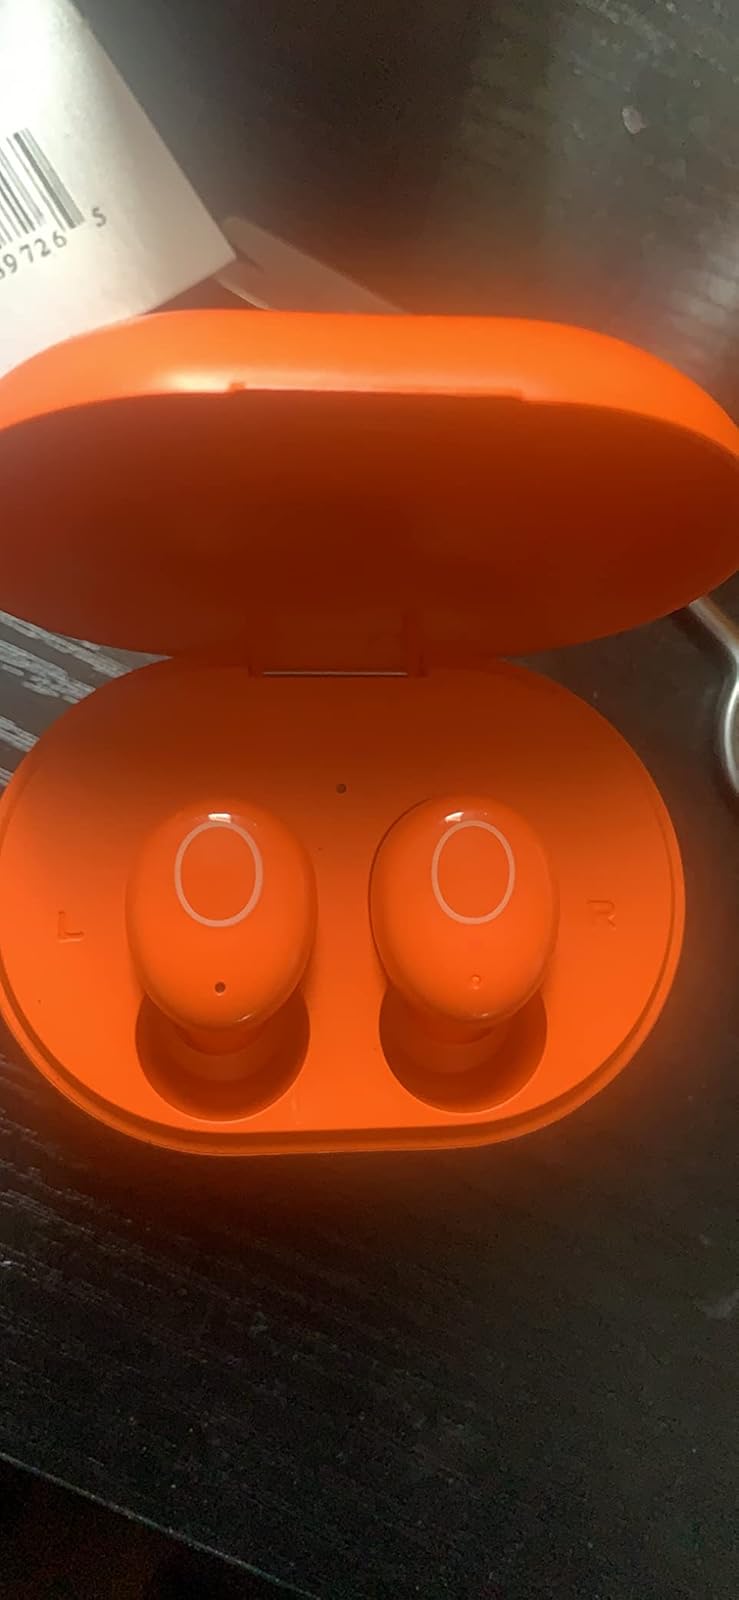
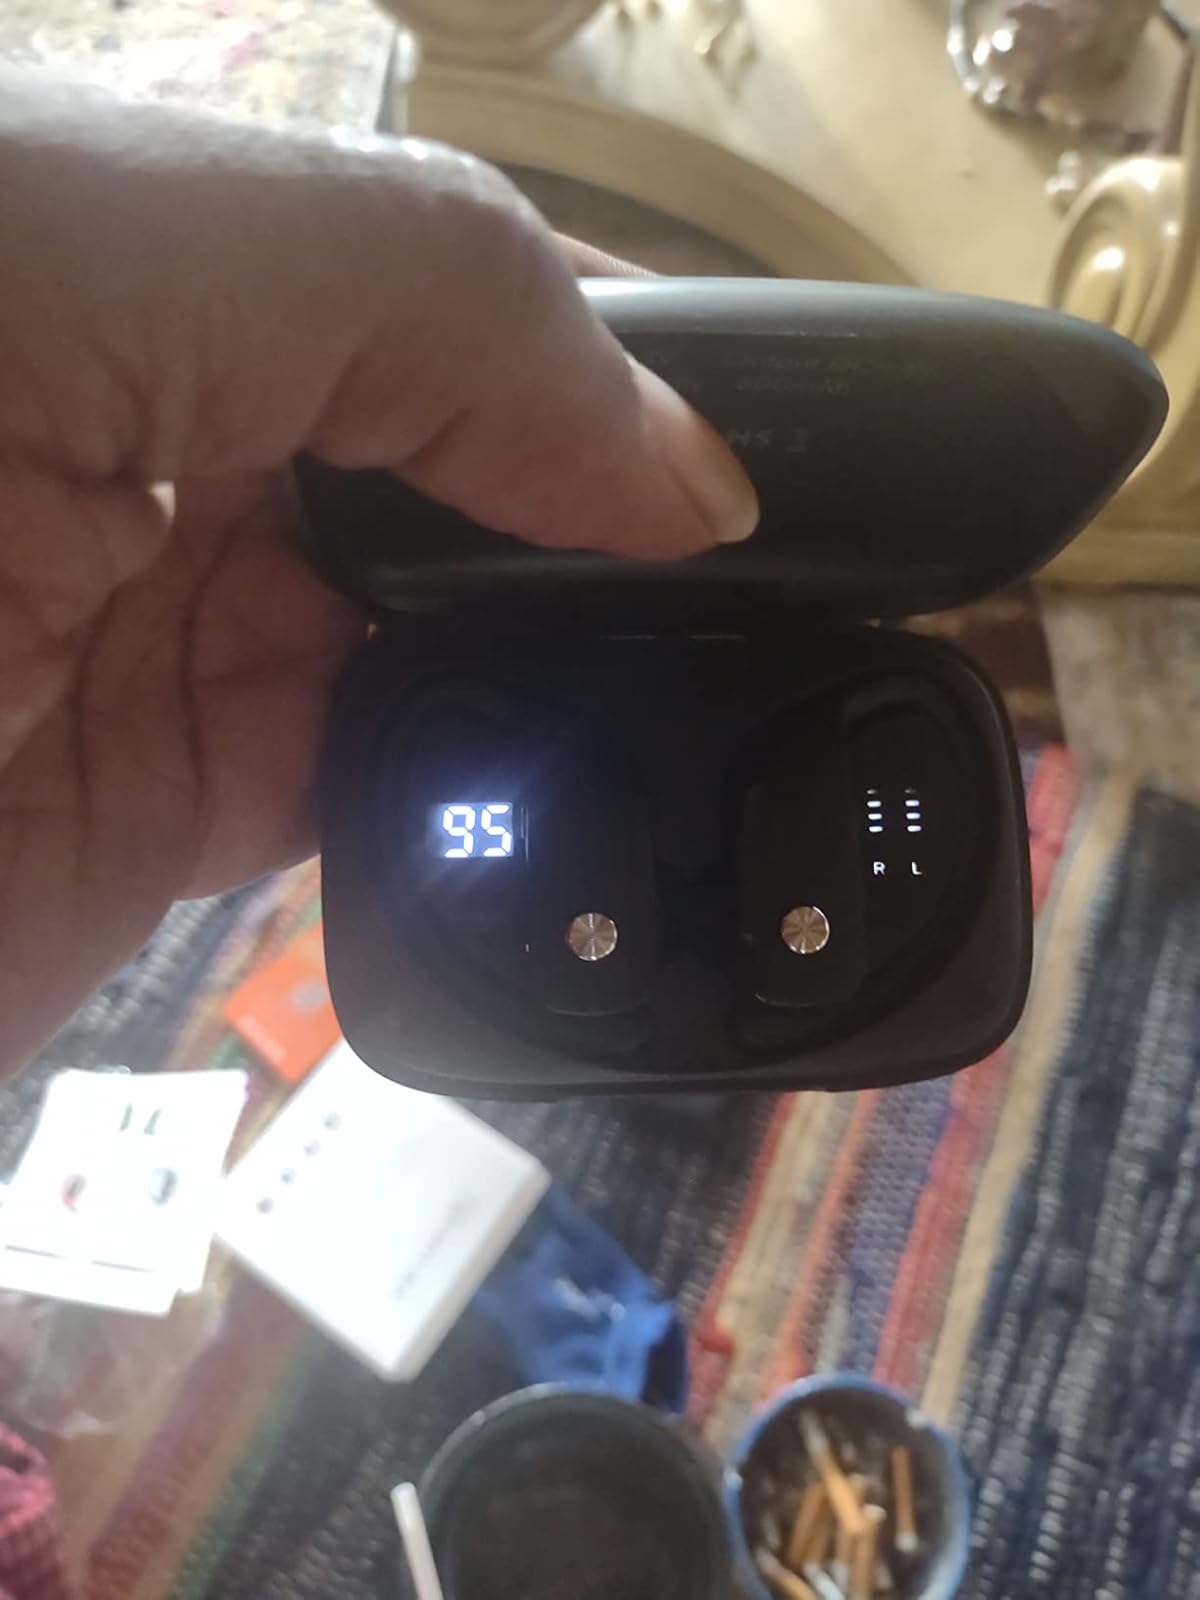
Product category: earbuds
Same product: no